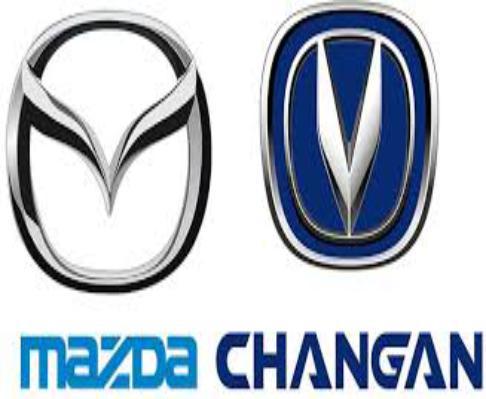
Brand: chang'an-3
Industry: Transportation